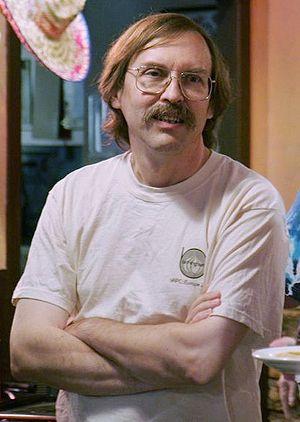
Neurotribus - Autisme : plaidoyer pour la neurodiversité, est un essai de vulgarisation scientifique écrit par le journaliste d'investigation californien Steve Silberman, rédigé et publié en anglais, en 2015, chez Avery, une filiale du Penguin Group. Il est traduit puis publié en français aux éditions Quanto, le 4 juin 2020.
Larry Wall est le concepteur américain du langage de programmation Perl, ainsi que le développeur de son premier interpréteur.
Novembre